Golconda

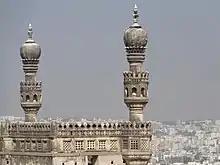
Do-Minar, Golconda

Golconda fort is listed as an archaeological treasure on the official "List of Monuments" prepared by the Archaeological Survey of India under The Ancient Monuments and Archaeological Sites and Remains Act. Golconda consists of four distinct forts with a long outer wall with 87 semicircular bastions (some still mounted with cannons), eight gateways, and four drawbridges, with a number of royal apartments and halls, temples, mosques, magazines, stables, etc. inside. The lowest of these is the outermost enclosure entered by the "Fateh Darwaza" (Victory gate, so called after Aurangzeb’s triumphant army marched in through this gate) studded with giant iron spikes (to prevent elephants from battering them down) near the south-eastern corner. An acoustic effect can be experienced at Fateh Darwazaan, a hand clap at a certain point below the dome at the entrance reverberates and can be heard clearly at the "Bala Hisar" pavilion, the highest point almost a kilometer away. This worked as a warning in case of an attack.